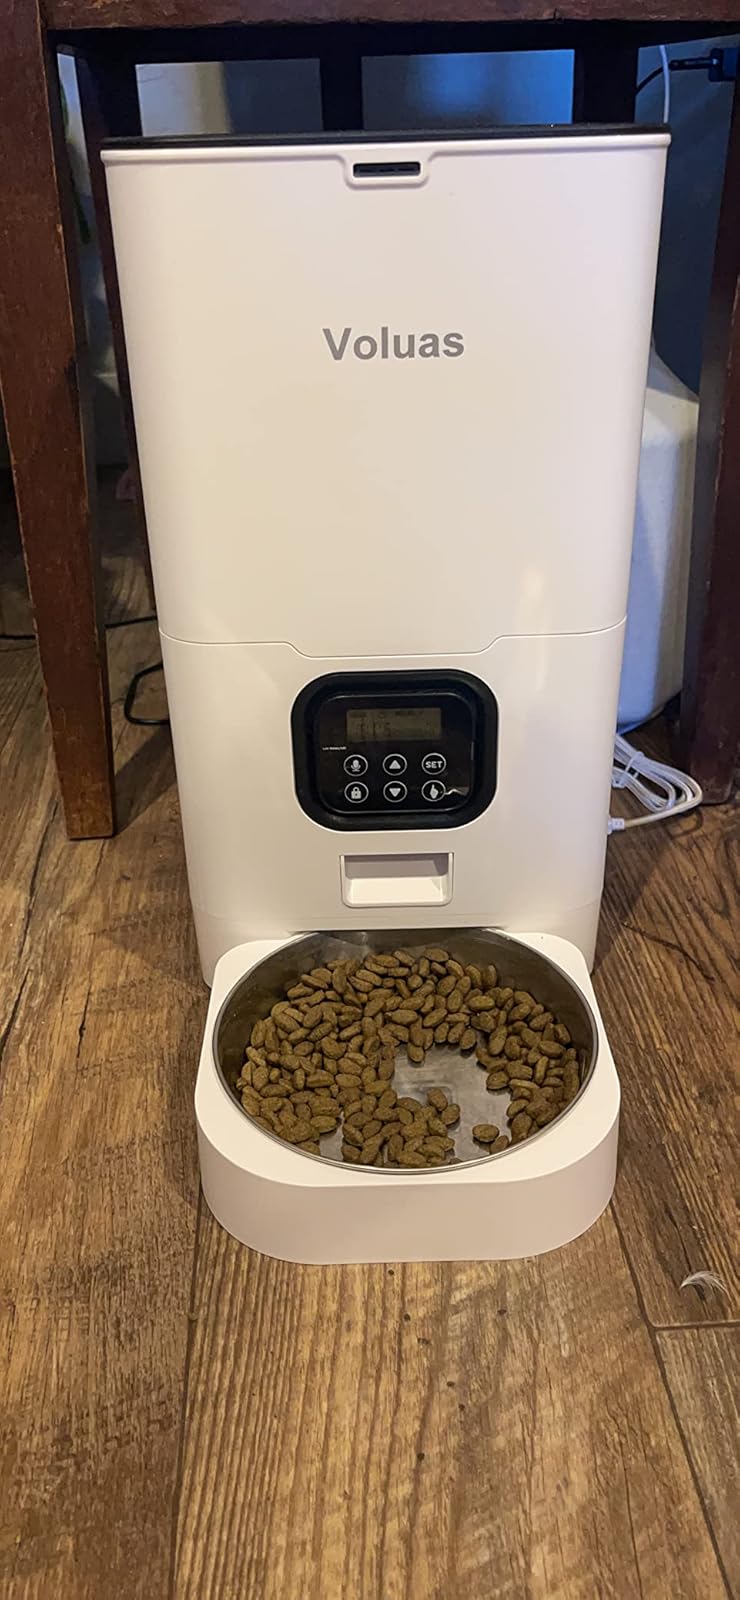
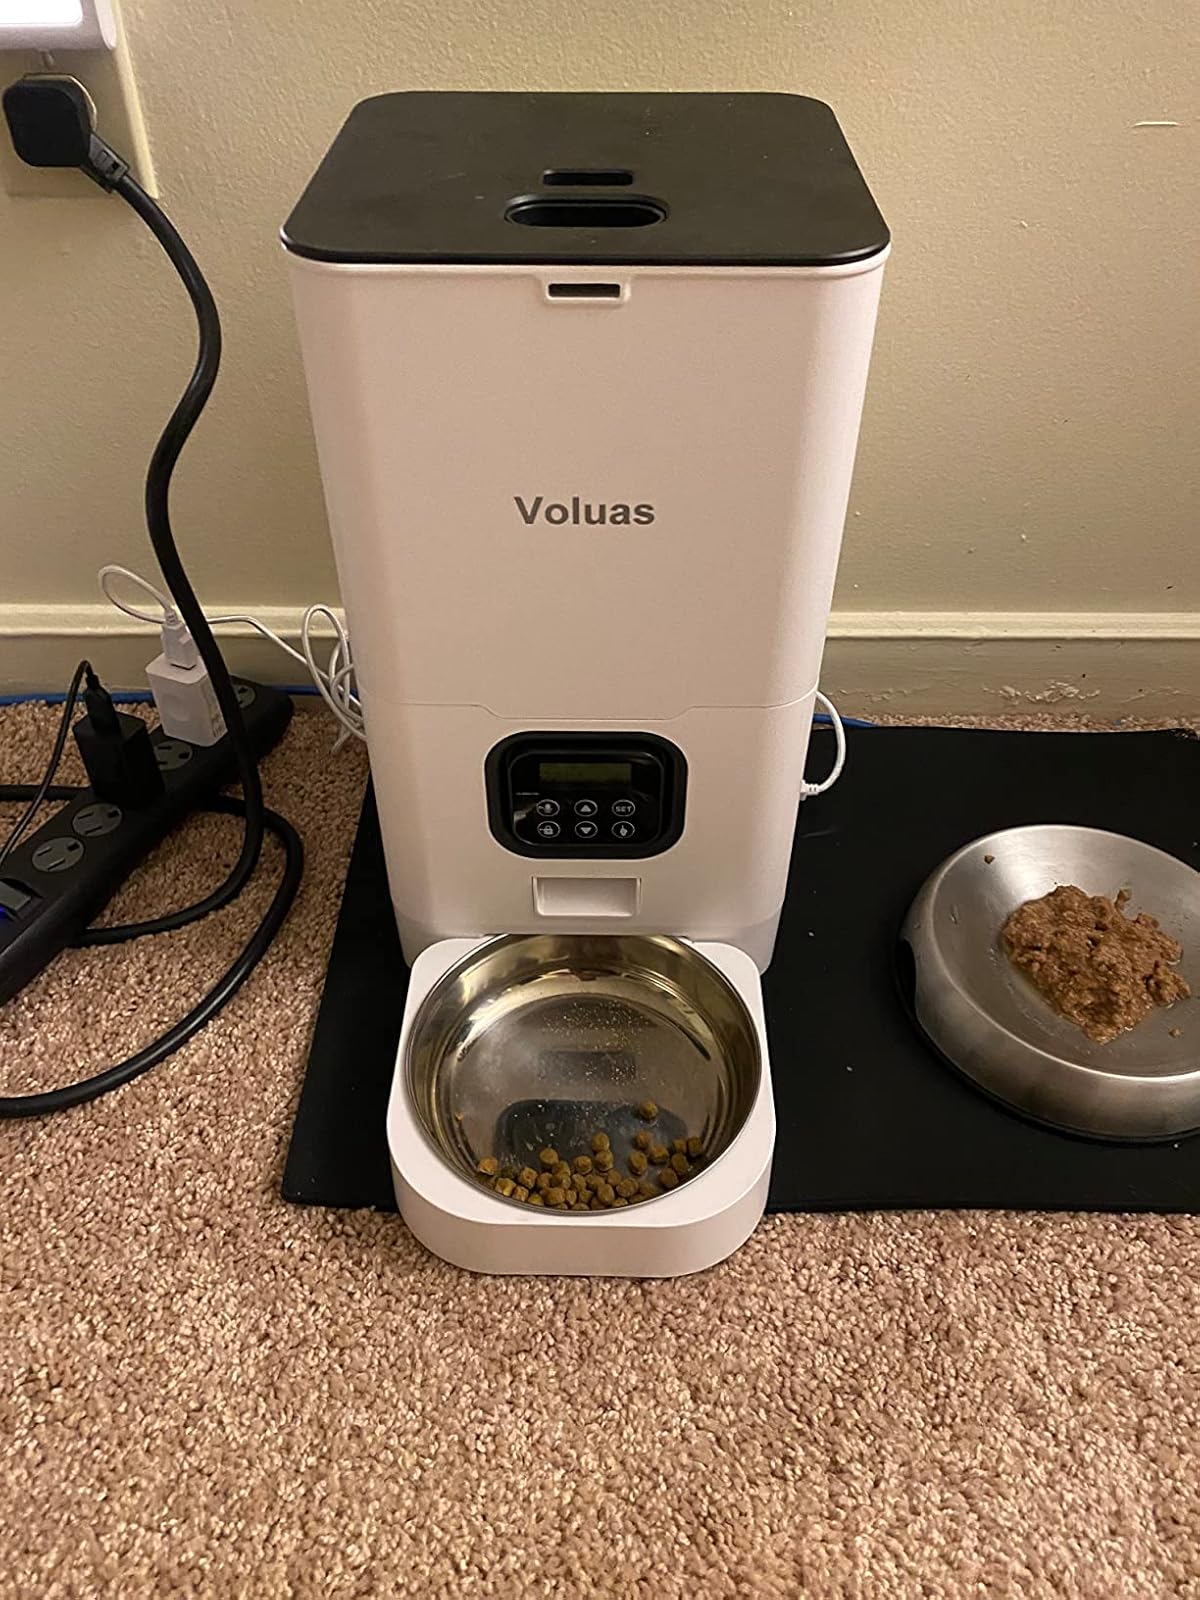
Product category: items_feeder
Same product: yes